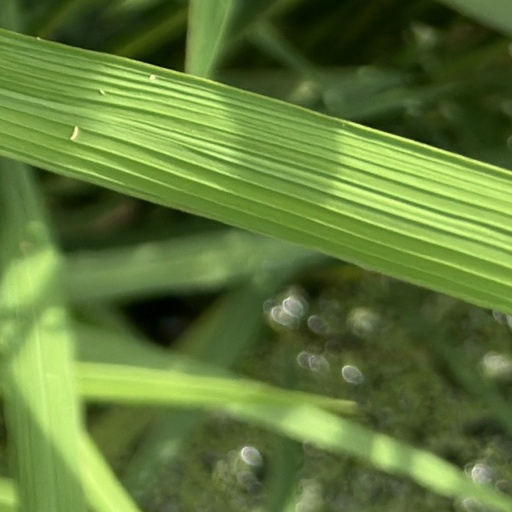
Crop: rice